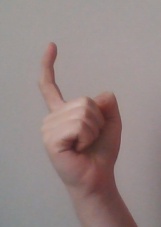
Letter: ra